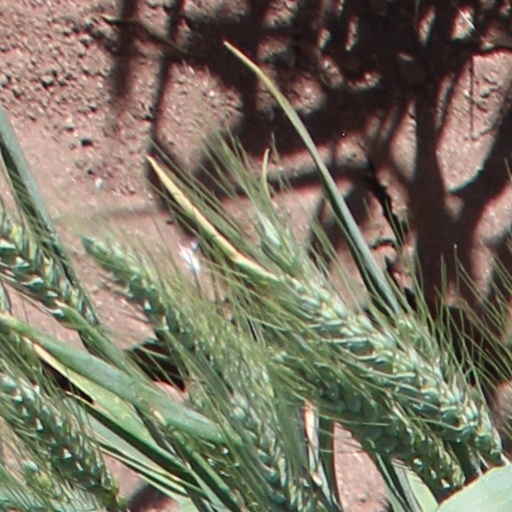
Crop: wheat